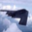
Label: airplane